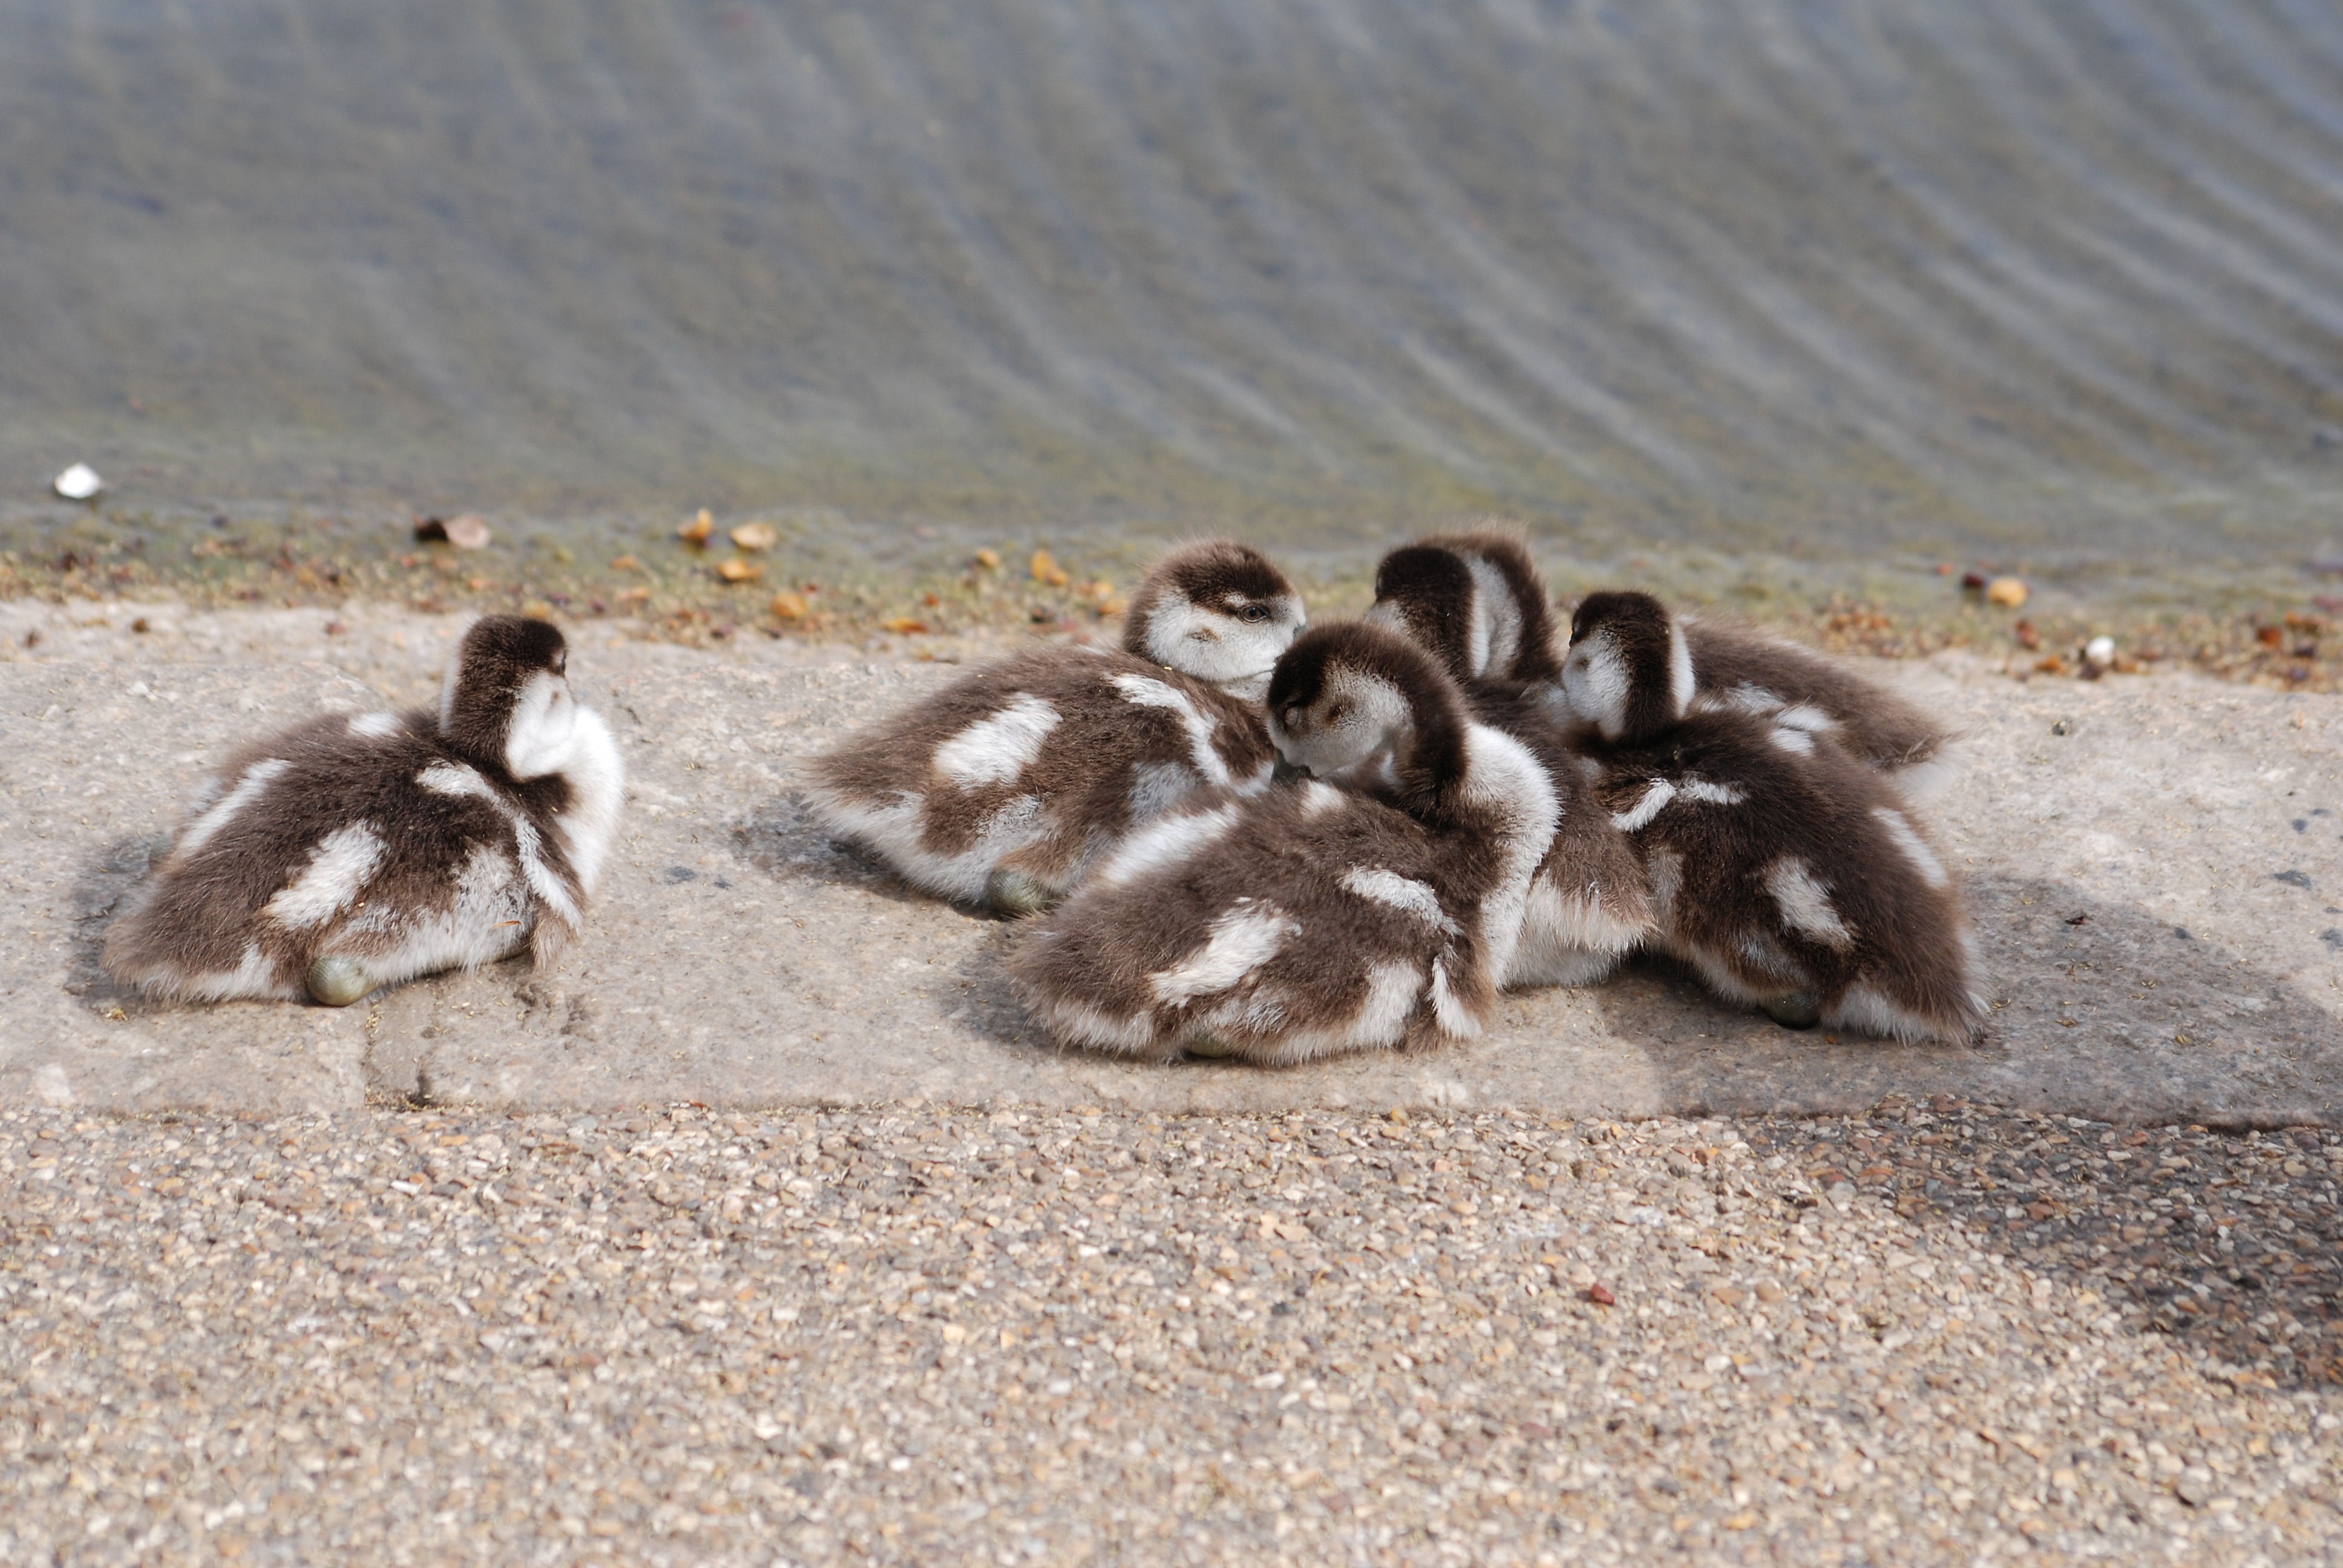
bird, wing, wildlife, beak, fauna, family, duck, goose, geese, vertebrate, waterfowl, chicks, water bird, gosling, ducks geese and swans